Single Parents (TV series)

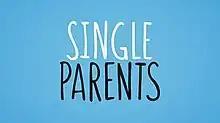

Single Parents is an American television sitcom that stars Taran Killam, Leighton Meester, Kimrie Lewis, Brad Garrett, and Jake Choi. It follows a group of adults who must venture through single parenthood with their young kids. The series premiered on ABC on September 26, 2018, and had a full 23-episode first season. ABC renewed the series for a second season, which premiered on September 25, 2019. In May 2020, the series was canceled after two seasons.